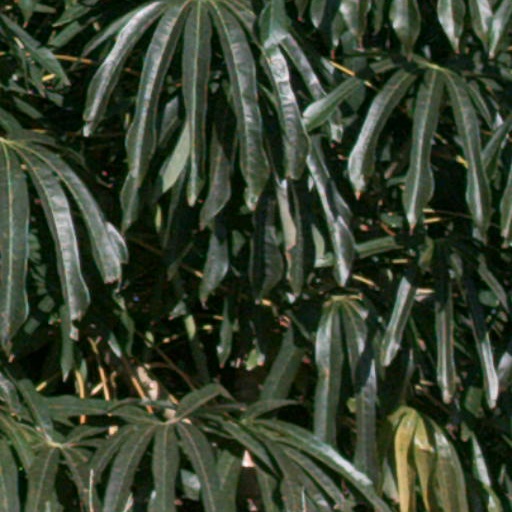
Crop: cassava